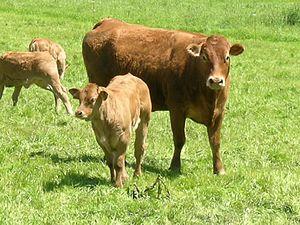
Une vache limousine et son petit veau dans les champs de la ferme de Kerlavic près de Quimper
La ferme de Kerlavic est située près de Quimper dans le département du Finistère. Elle s’est donné pour objectif d’éduquer à la préservation de l’environnement en montrant le lien étroit entre agriculture et environnement. Elle s’adresse à différents publics, aussi bien les agriculteurs qui viennent y trouver des conseils techniques, qu’à des classes de différents niveaux, des formations professionnelles et plus généralement au grand public.